Alexander Prokhorov

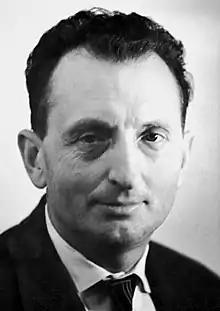
Prokhorov in 1964

Alexander Mikhailovich Prokhorov (born Alexander Michael Prochoroff, ; 11 July 1916 – 8 January 2002) was an Australian-born Russian physicist and researcher on lasers and masers, in the former Soviet Union. He shared the Nobel Prize in Physics in 1964 with Charles Hard Townes and Nikolay Basov.